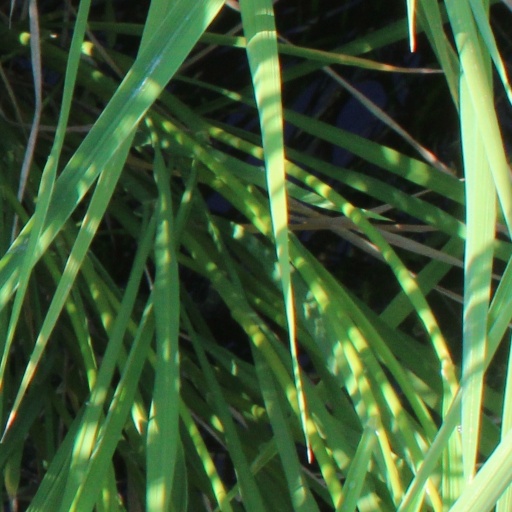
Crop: rice